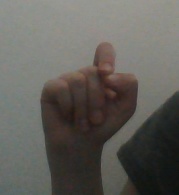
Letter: fa